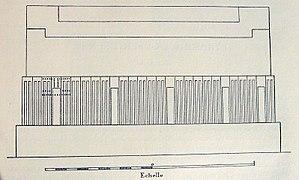
La pyramide de Sésostris III, de type à faces lisses fut érigée au Moyen Empire durant la XIIᵉ dynastie. Elle se situe au nord-est de la pyramide rouge à Dahchour. Découverte par John Shae Perring, elle est fouillée successivement par Karl Richard Lepsius, Gaston Maspero, Jacques de Morgan et plus récemment Dieter Arnold. Les découvertes de Jacques de Morgan sont restées célèbres sous le nom de trésor de Dahchour et représentent entre autres de magnifiques bijoux découverts dans les galeries des reines. La pyramide présente désormais l'aspect d'une colline avec un énorme cratère en son centre.